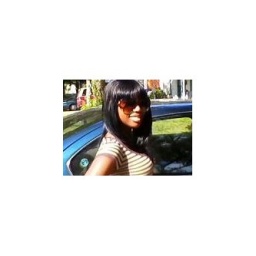
Standing outside my house in front of my car